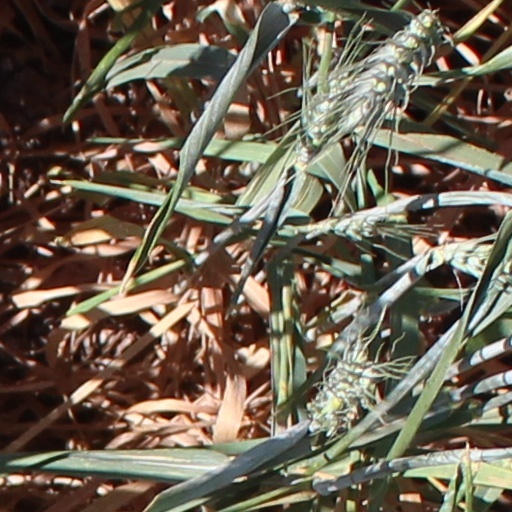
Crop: wheat